Kim Sa-rang (actress)

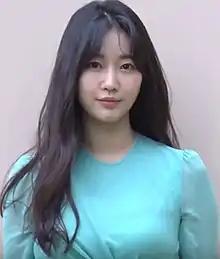
Kim in April 2019

Kim Sa-rang (born January 12, 1978) is a South Korean actress, model and beauty pageant titleholder. She is most known for her roles in the television series "Secret Garden" with Hyun Bin, "A Love to Kill" with Rain, and "This is My Love" with Joo Jin-mo. She is also known for being crowned Miss Korea in 2000 and representing South Korea in Miss Universe 2001, the 50th Miss Universe pageant in Puerto Rico. She won 'Best National Costume' Hanbok. In 2015, she became a free agent after leaving Brave Entertainment.